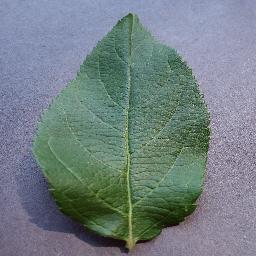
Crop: apple
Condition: healthy